Anno 1602

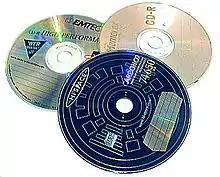
According to "PC Games", "Anno 1602" succeeded in the German market partly because it shipped on extended-capacity CD-ROMs to impede "piracy".

Accruing 360,000 domestic sales by September, "Anno 1602" was the German market's best-selling game during the first nine months of 1998. "PC Games" Petra Maueröder wrote that Germany was "plagued by the "Anno 1602" fever" in the half-year following its release, while Max Falkenstern likened it to a "pandemic" in "". The game's sales for the period resulted in a 300% increase in Sunflowers' year-over-year revenue, to DM 20 million. Remarking on this success at the time, Eva Müller and Hans-Peter Canibol of "Focus" noted that Sunflowers had become "one of the few German companies that [has] asserted itself in the American-dominated [computer game] market". Sunflowers forecast sales of 600,000 units for "Anno" by the end of 1998, based on its performance earlier in the year. The game claimed second on Media Control's charts during the last two weeks of October, below "Need for Speed 3", and then dropped to #3 for the second halves of November and December. Sales had risen to 400,000 units after six months of availability, and "Anno 1602" ultimately became the German market's best-selling computer game of 1998. At the 1999 Milia festival in Cannes, it took home a "Gold" prize for revenues above €15 million in the European Union during the previous year.